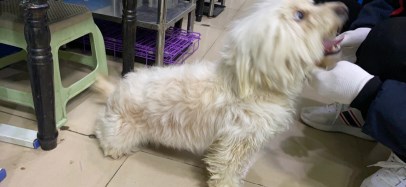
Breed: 3336-n000121-chinese_rural_dog